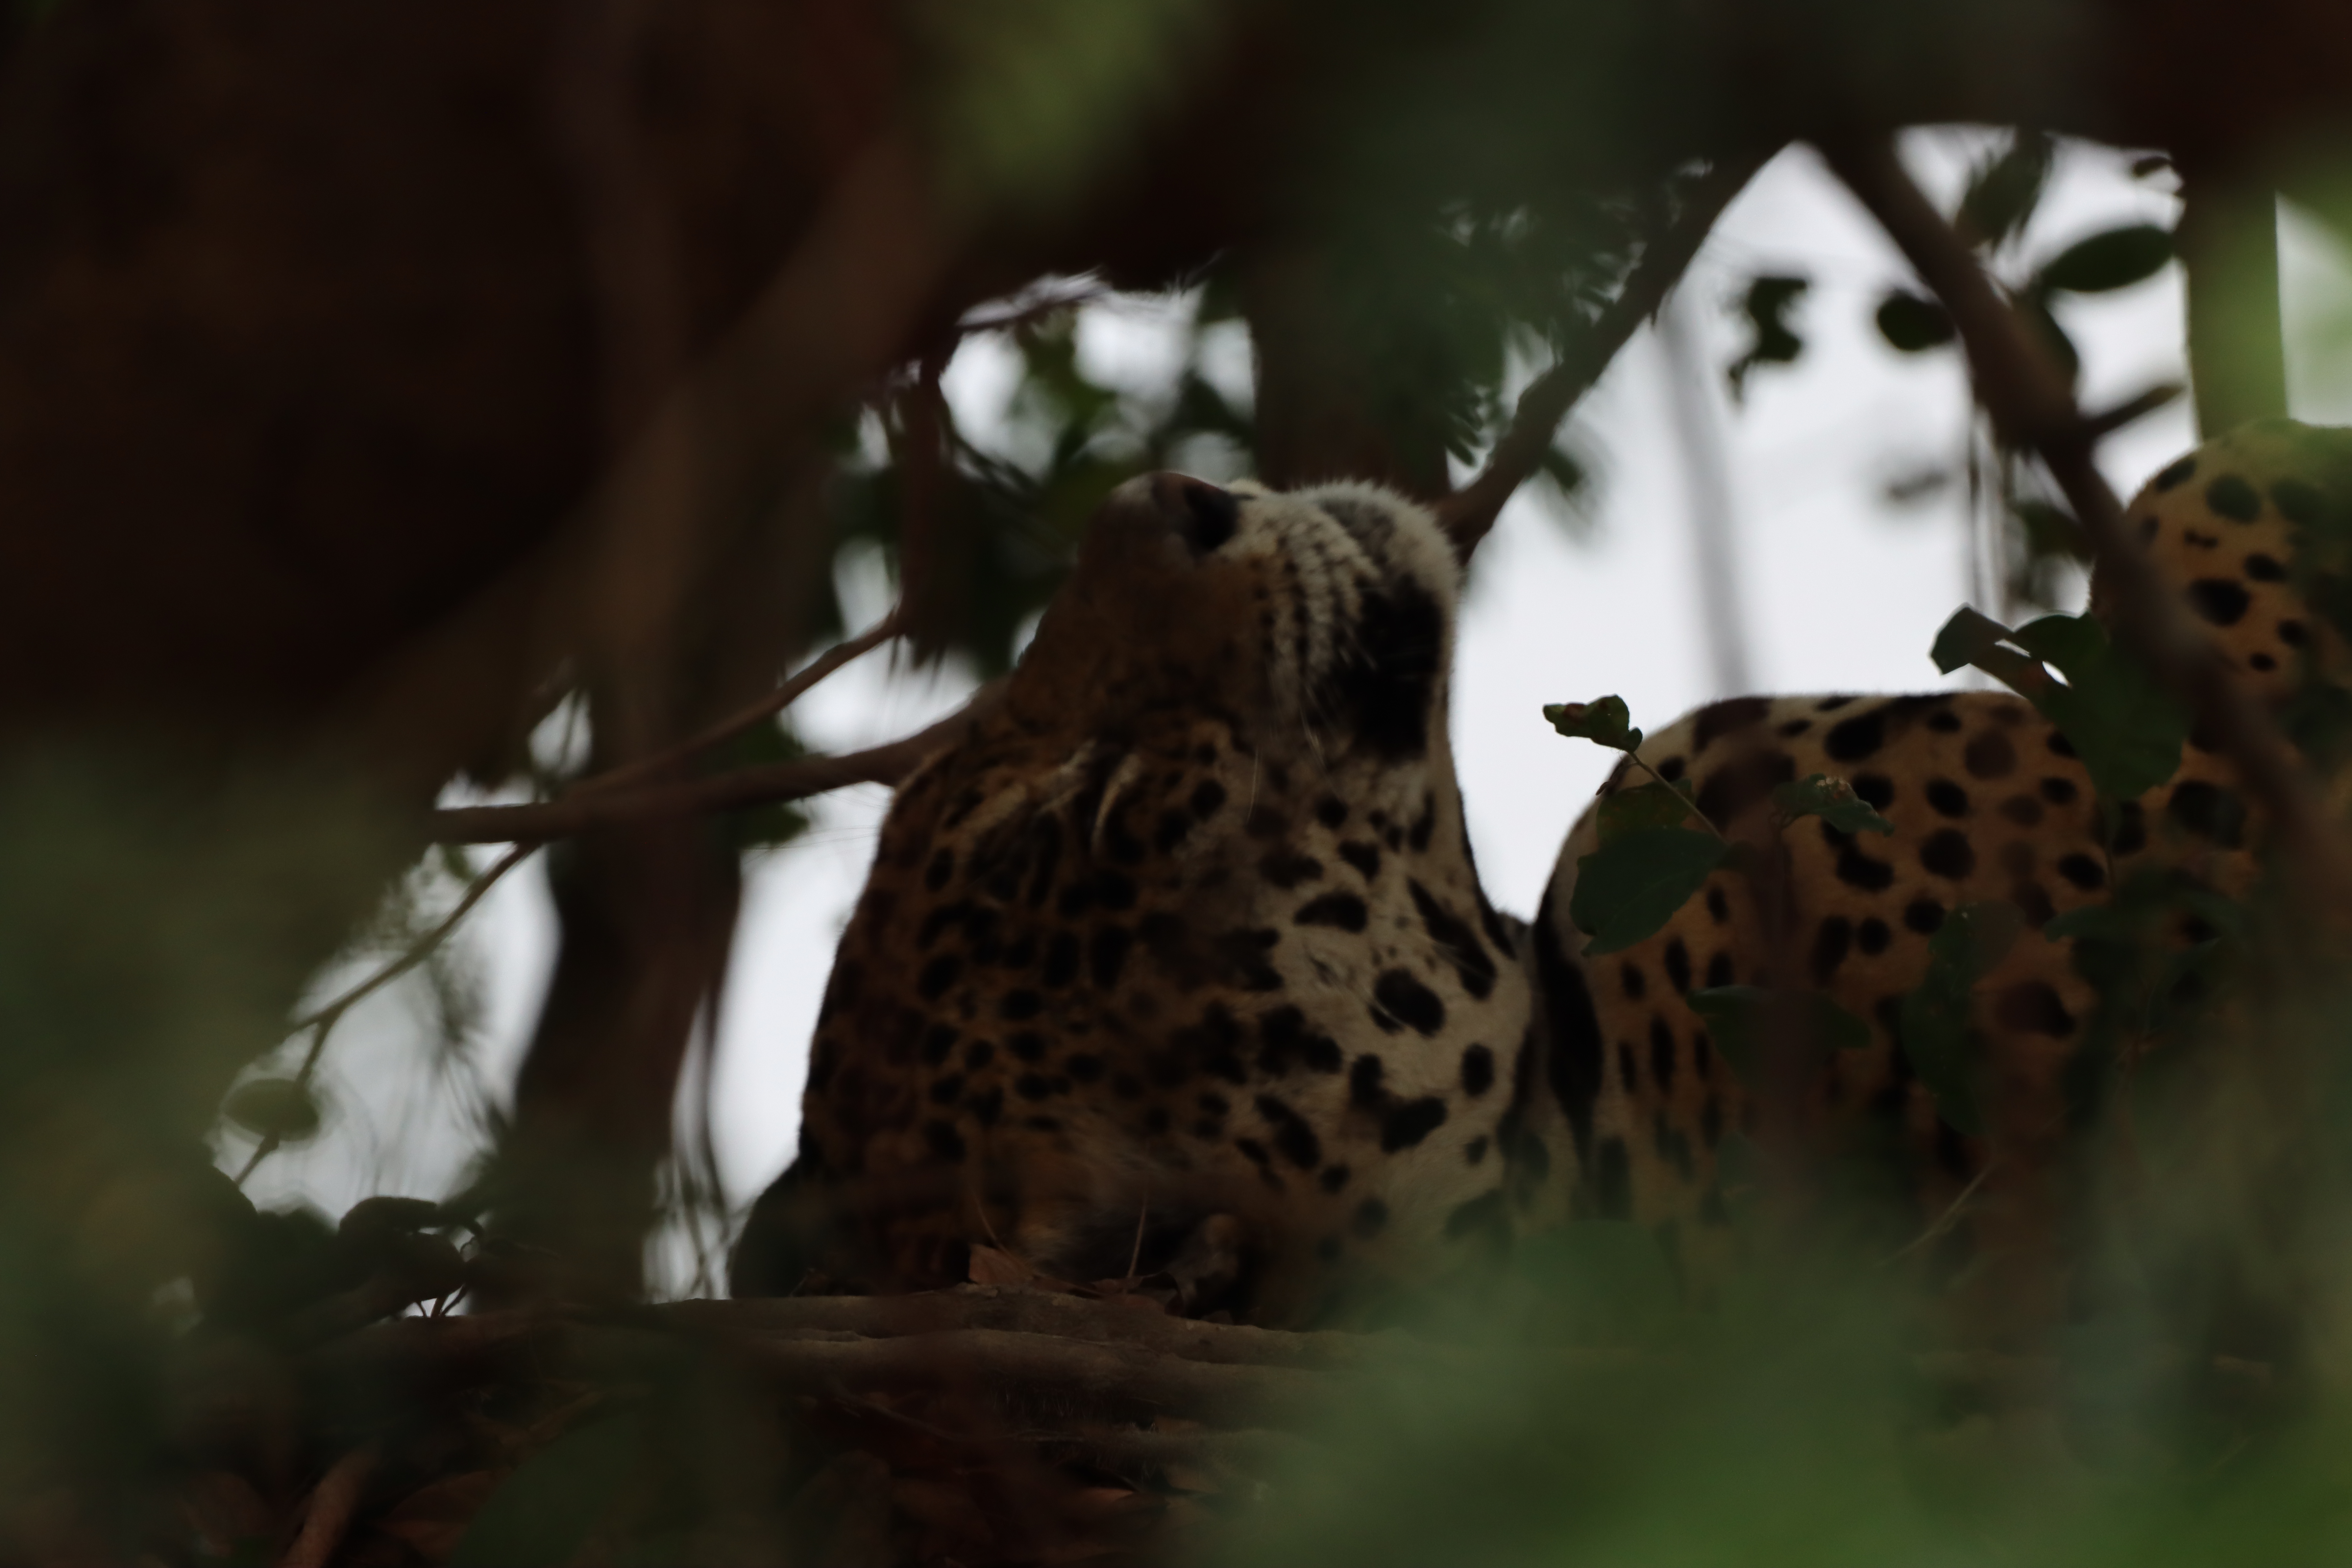
Jaguar: Bororo